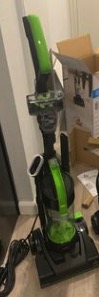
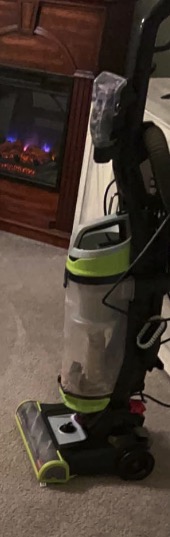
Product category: items_vacuum
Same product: no